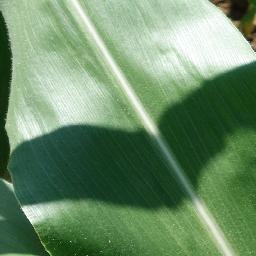
Label: Corn___healthy